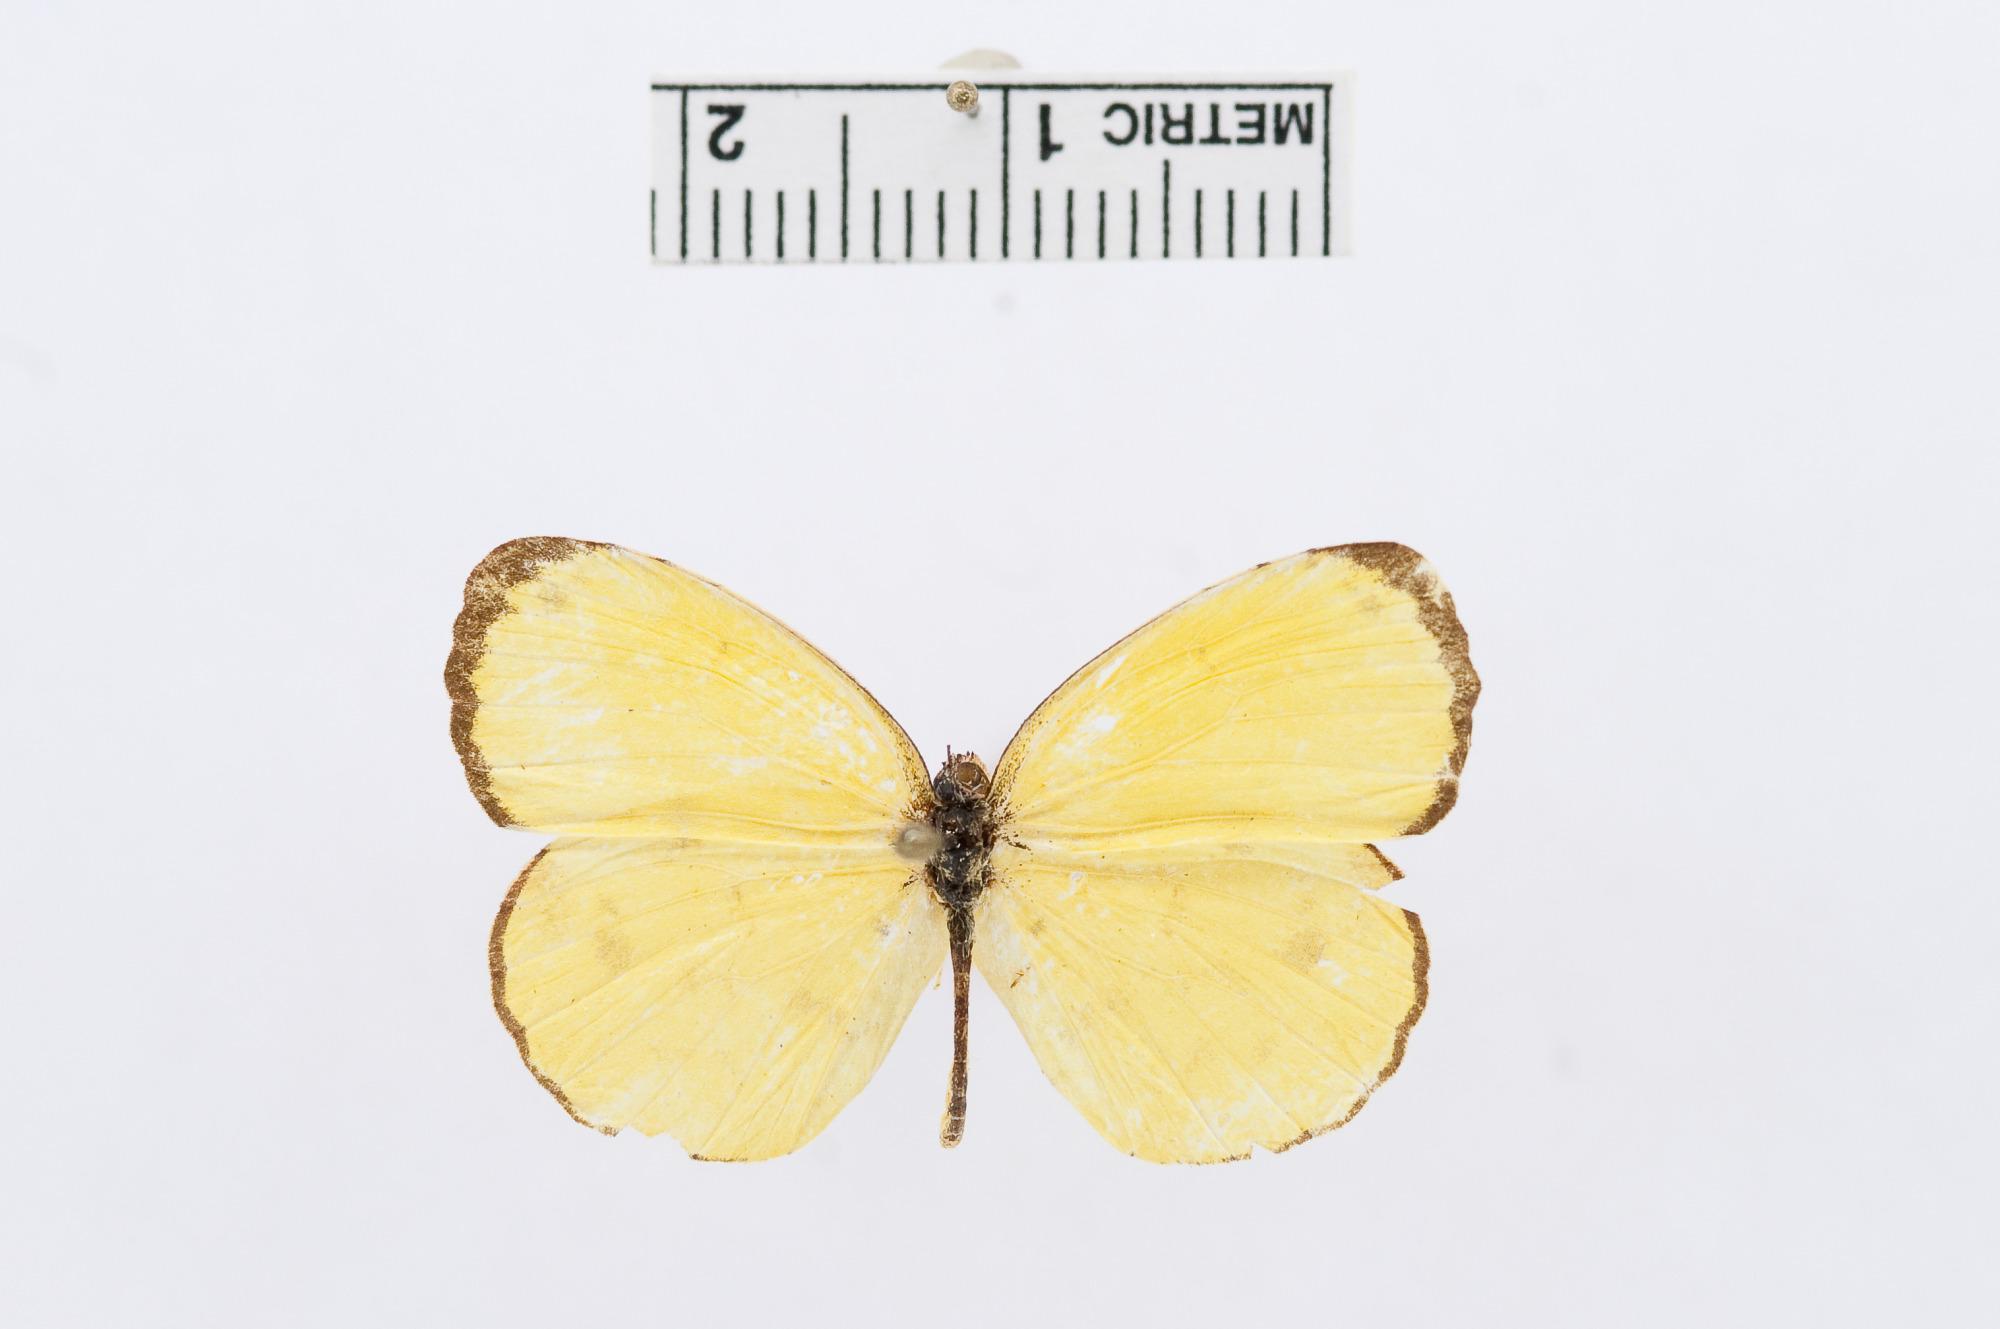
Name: Pyrisitia portoricensis
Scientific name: Pyrisitia portoricensis
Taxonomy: Animalia, Arthropoda, Hexapoda, Insecta, Lepidoptera, Pieridae, Coliadinae